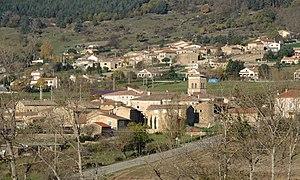
Saint-Clair (Ardèche) St-Clair et Combes
Saint-Clair est une commune française, située dans le département de l'Ardèche en région Auvergne-Rhône-Alpes, à 5 km au nord de la ville d'Annonay.